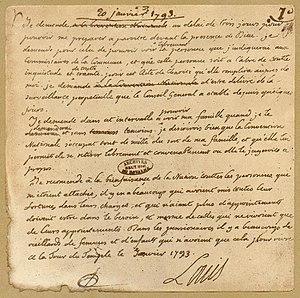
Louis XVI demande trois jours de grâce. Lettre datée du 20 janvier 1793, veille de son exécution.